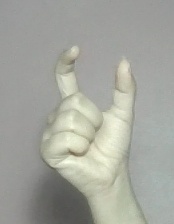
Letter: nun